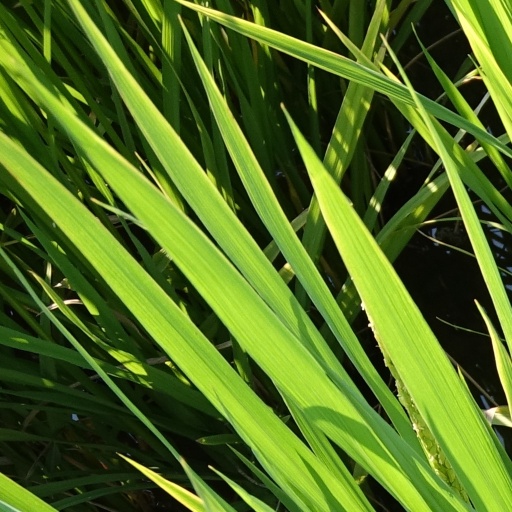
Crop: rice